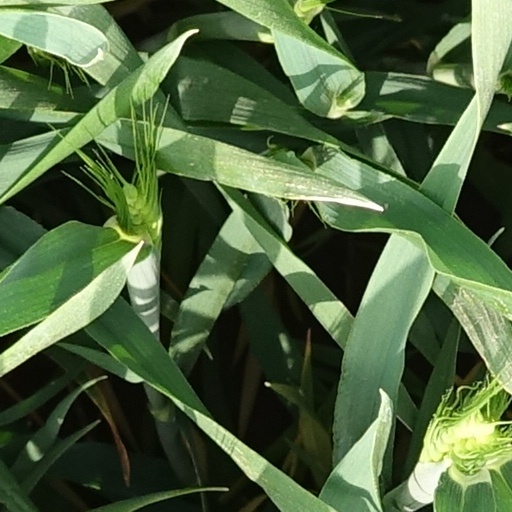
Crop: wheat